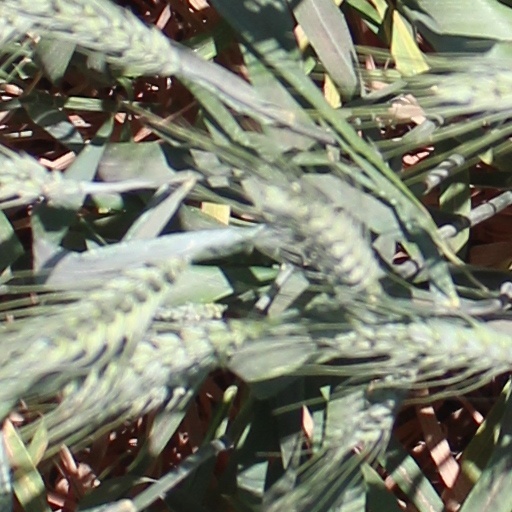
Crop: wheat